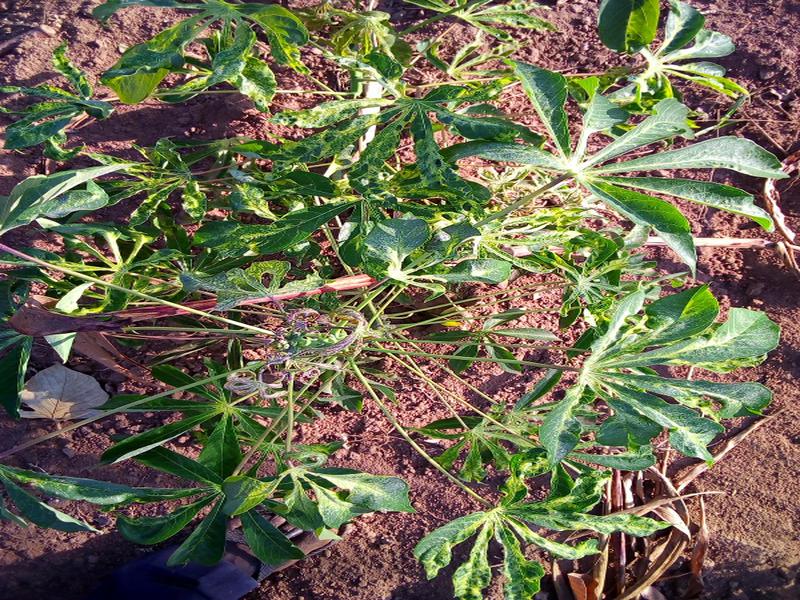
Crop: cassava
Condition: mosaic_disease